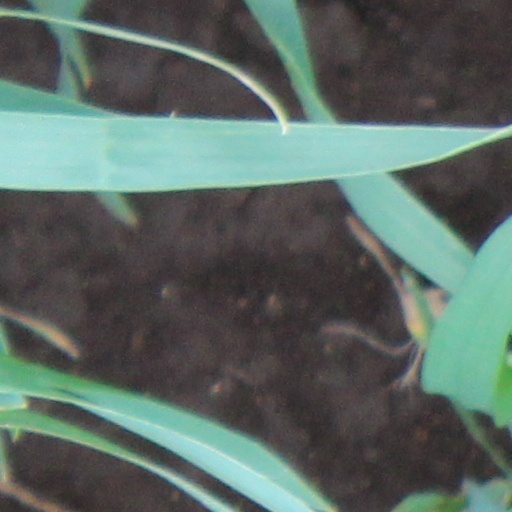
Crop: wheat